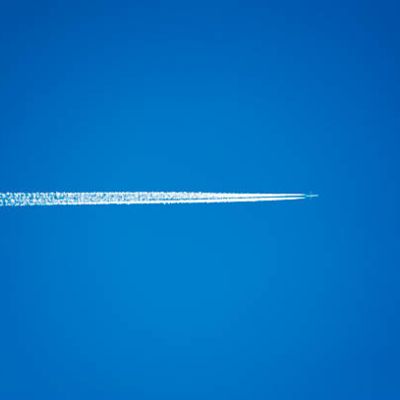
Cloud type: Contrail (Ct)